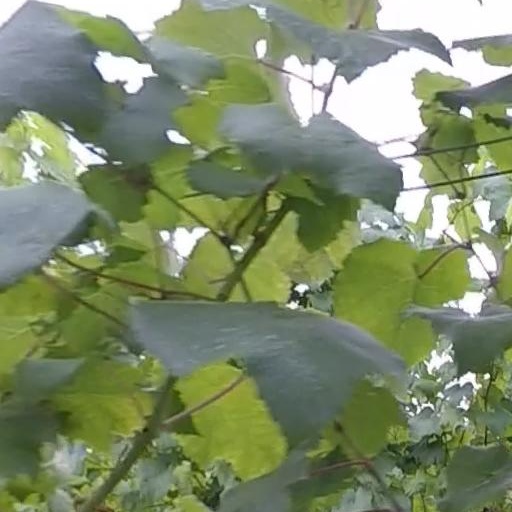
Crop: grape